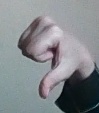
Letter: waw